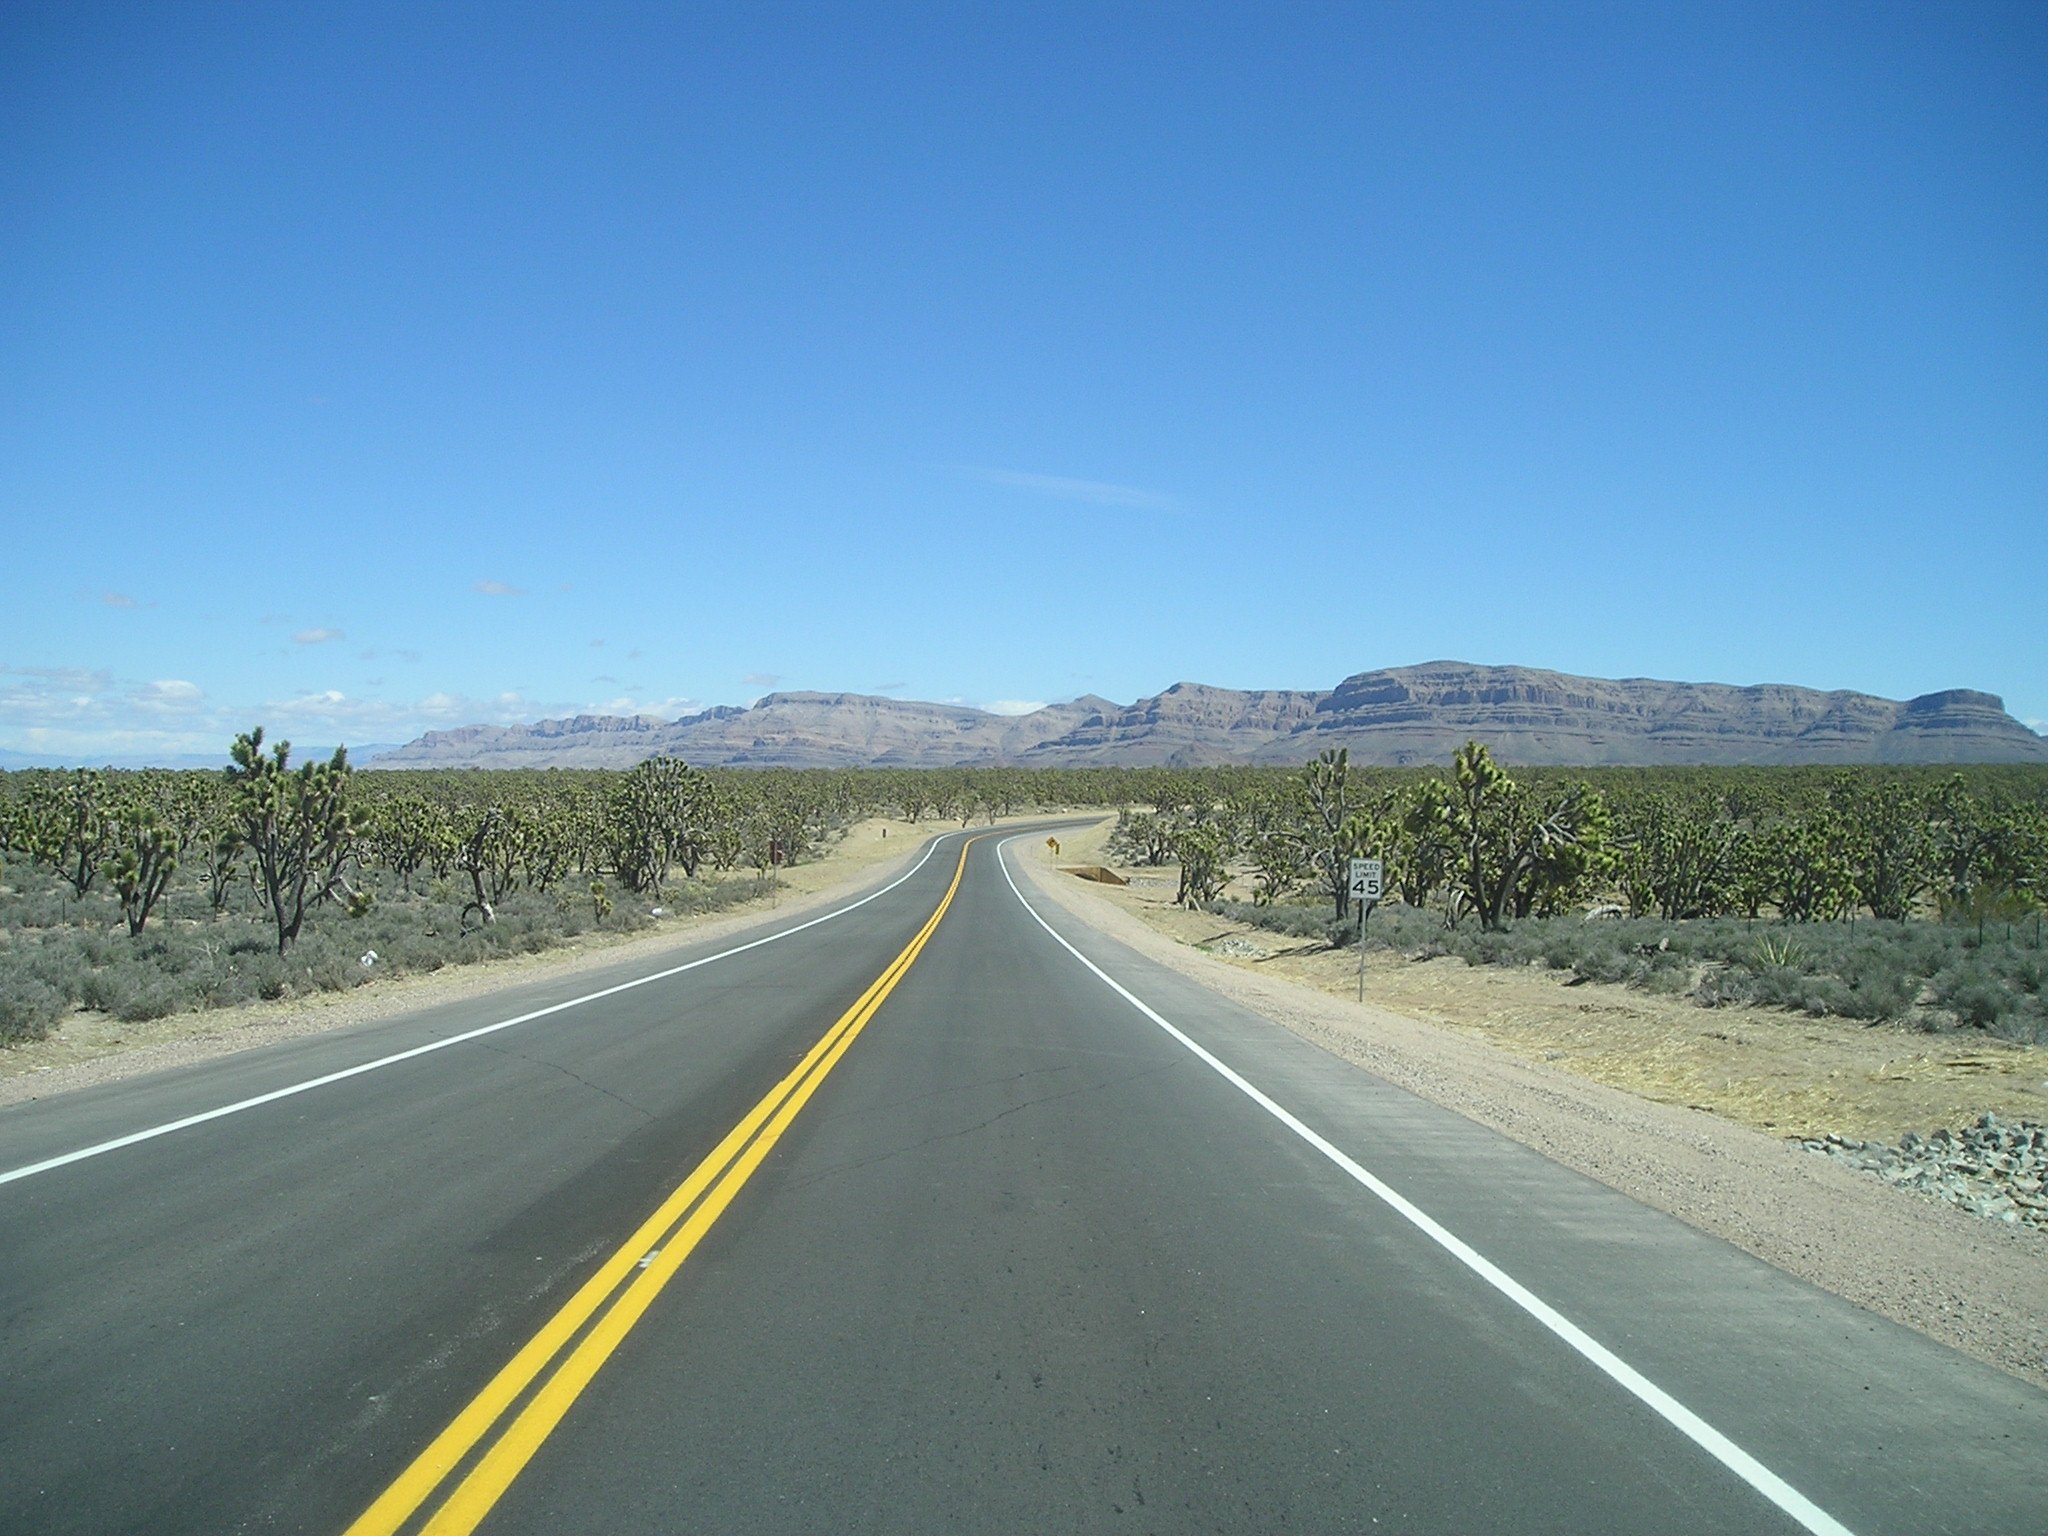
horizon, cactus, road, desert, highway, driving, asphalt, dirt road, usa, route, lane, arizona, road trip, infrastructure, loneliness, 66, road surface, nonbuilding structure, controlled access highway